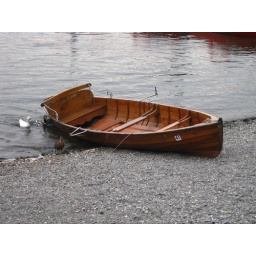
the boat by the lake